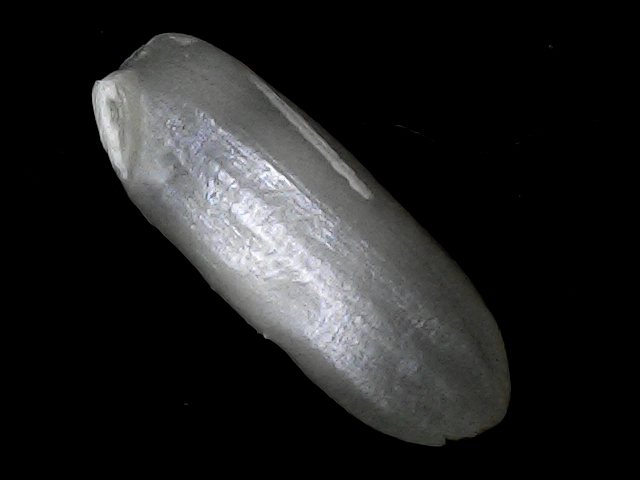
Rice variety: BRRI74